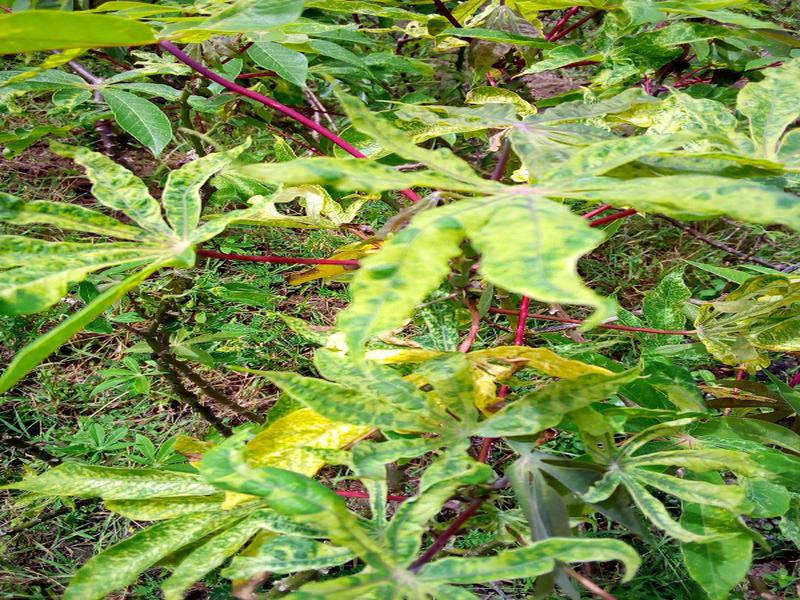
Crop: cassava
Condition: mosaic_disease